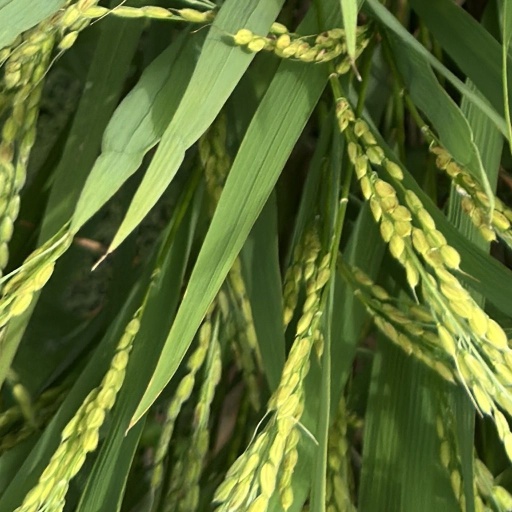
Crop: rice